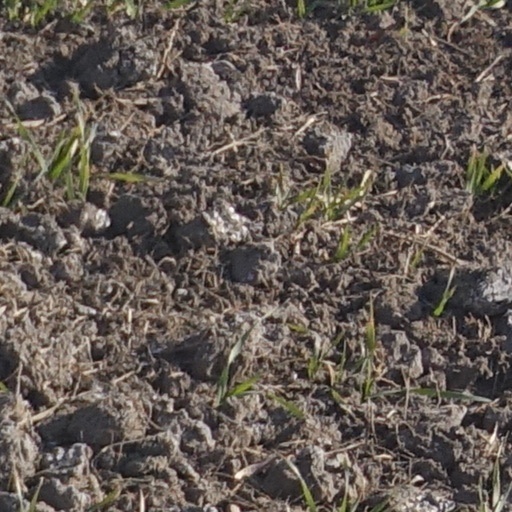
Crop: wheat